Mohamed Brahimi (footballer, born 1998)

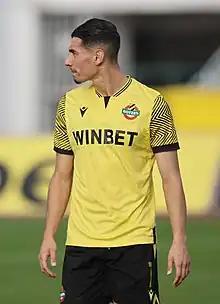
Brahimi with Botev in 2022

Mohamed Amine Brahimi (born 17 September 1998) is a French professional footballer who plays as a winger for Russian First League club Fakel Voronezh.